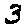
Label: 3